William Blakeney, 1st Baron Blakeney

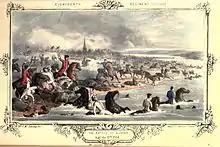
Blenheim, 1704; Blakeney's regiment (left foreground) pursue the French as they retreat into the Danube

When the War of the Spanish Succession began in 1701, he was reactivated and fought at the battles of Schellenberg, Blenheim and Ramillies. He was promoted captain in April 1707. In March 1708, he was commissioned as a lieutenant in the Foot Guards, although only 16 of its nominal 24 companies were actually formed, and Blakeney remained with his original unit.